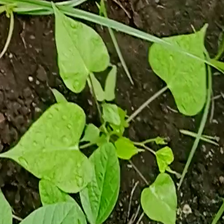
Weed species: Obscure_morning _glory(Ipomoea obscura)